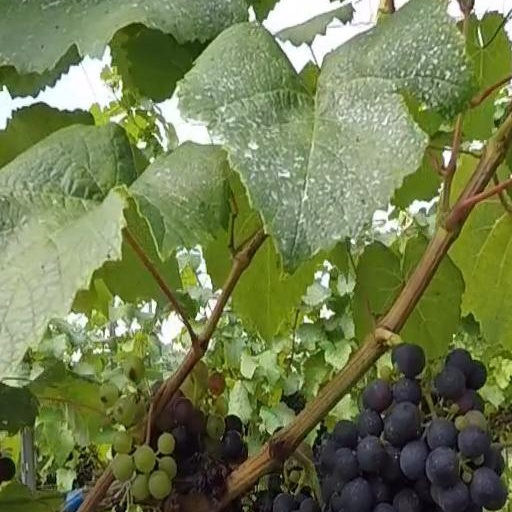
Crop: grape